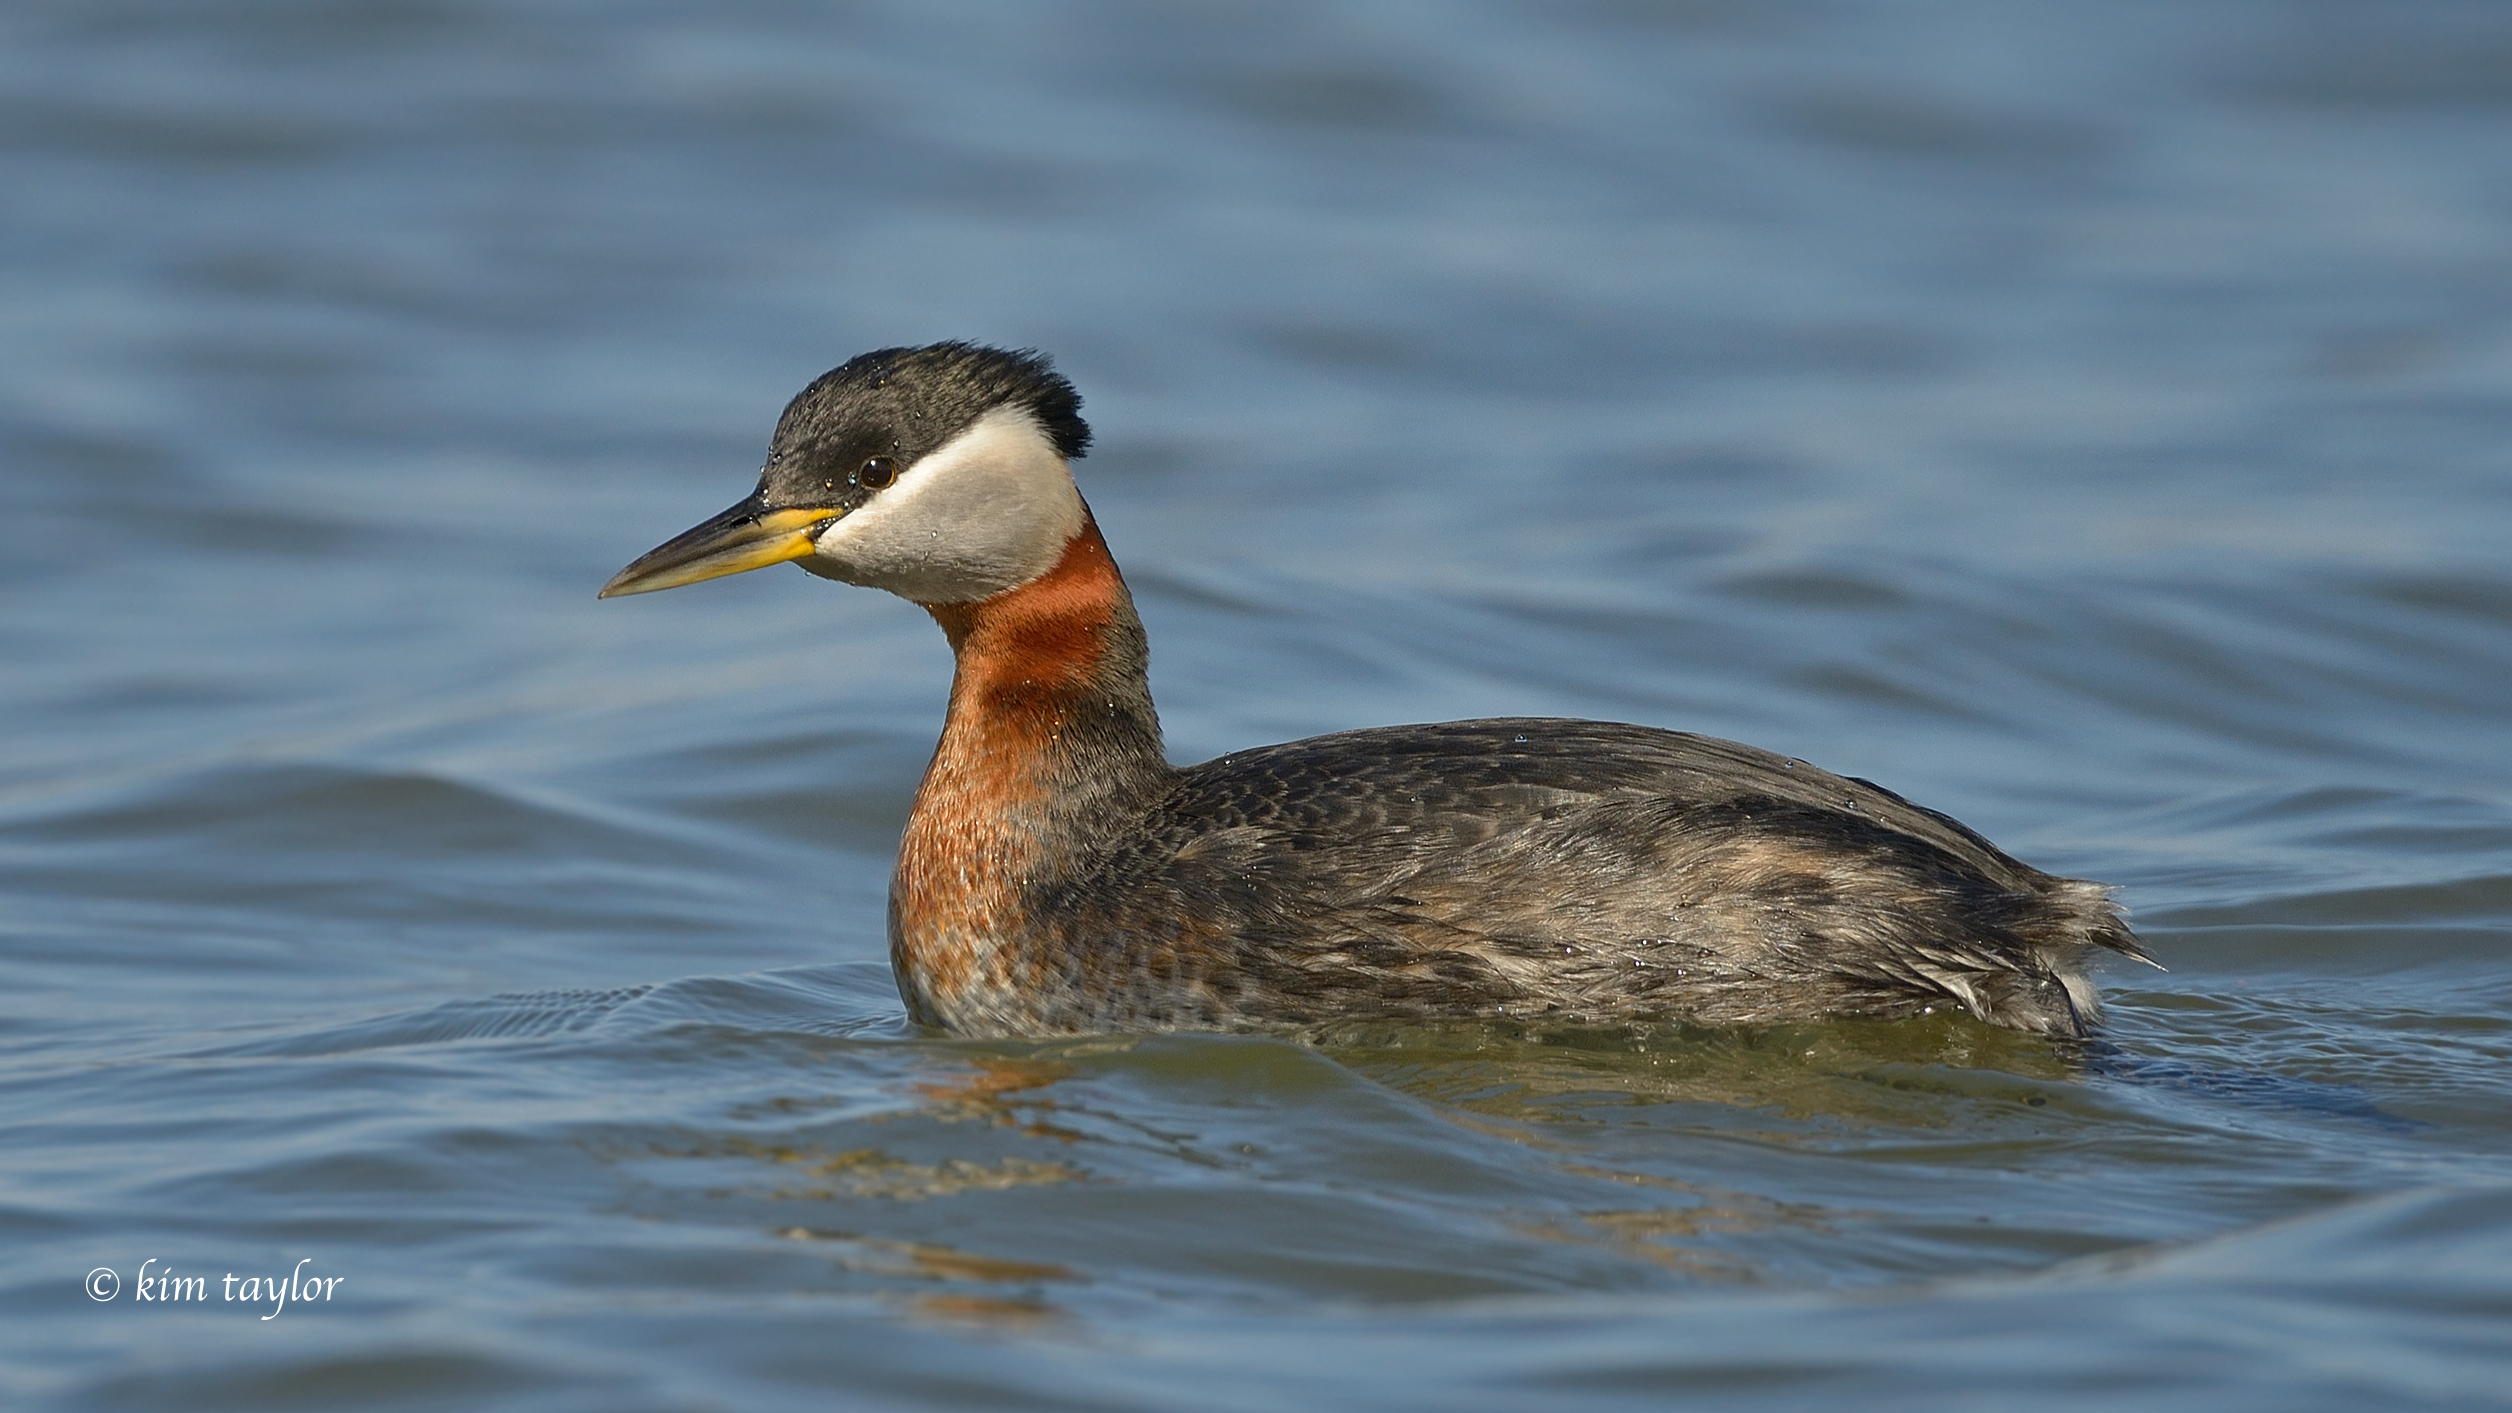
bird, wildlife, beak, fauna, duck, vertebrate, cormorant, waterfowl, waterbirds, grebe, water bird, mallard, mergus, shorebird, redneckedgrebe, migratory, ducks geese and swans, seaduck